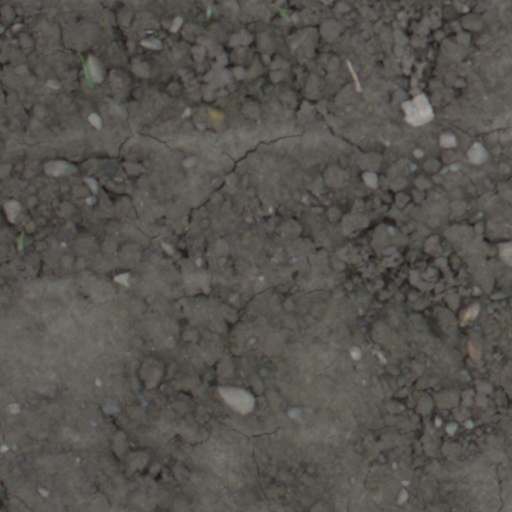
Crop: wheat